History of Macedonia (ancient kingdom)

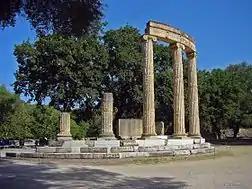
The ruins of the Philippeion at Olympia, Greece, which was built by Philip II of Macedon to celebrate his victory at the Battle of Chaeronea in 338 BC

After his election by the League of Corinth as their commander-in-chief ("strategos autokrator") of a forthcoming campaign to invade the Achaemenid Empire, Philip II sought to shore up further Macedonian support by marrying Cleopatra Eurydice, niece of general Attalus. Yet talk of providing new potential heirs infuriated Philip II's son Alexander (already a veteran of the Battle of Chaeronea) and his mother Olympias, who fled together to Epirus before Alexander was recalled to Pella. Further tensions arose when Philip II offered his son Arrhidaeus's hand in marriage to Ada of Caria, daughter of Pixodarus, the Persian satrap of Caria. When Alexander intervened and proposed to marry Ada instead, Philip cancelled the wedding arrangements altogether and exiled Alexander's advisors Ptolemy, Nearchus, and Harpalus. To reconcile with Olympias, Philip II had their daughter Cleopatra marry Olympias' brother (and Cleopatra's uncle) Alexander I of Epirus, yet Philip II was assassinated by his bodyguard Pausanias of Orestis during their wedding feast and succeeded by Alexander.